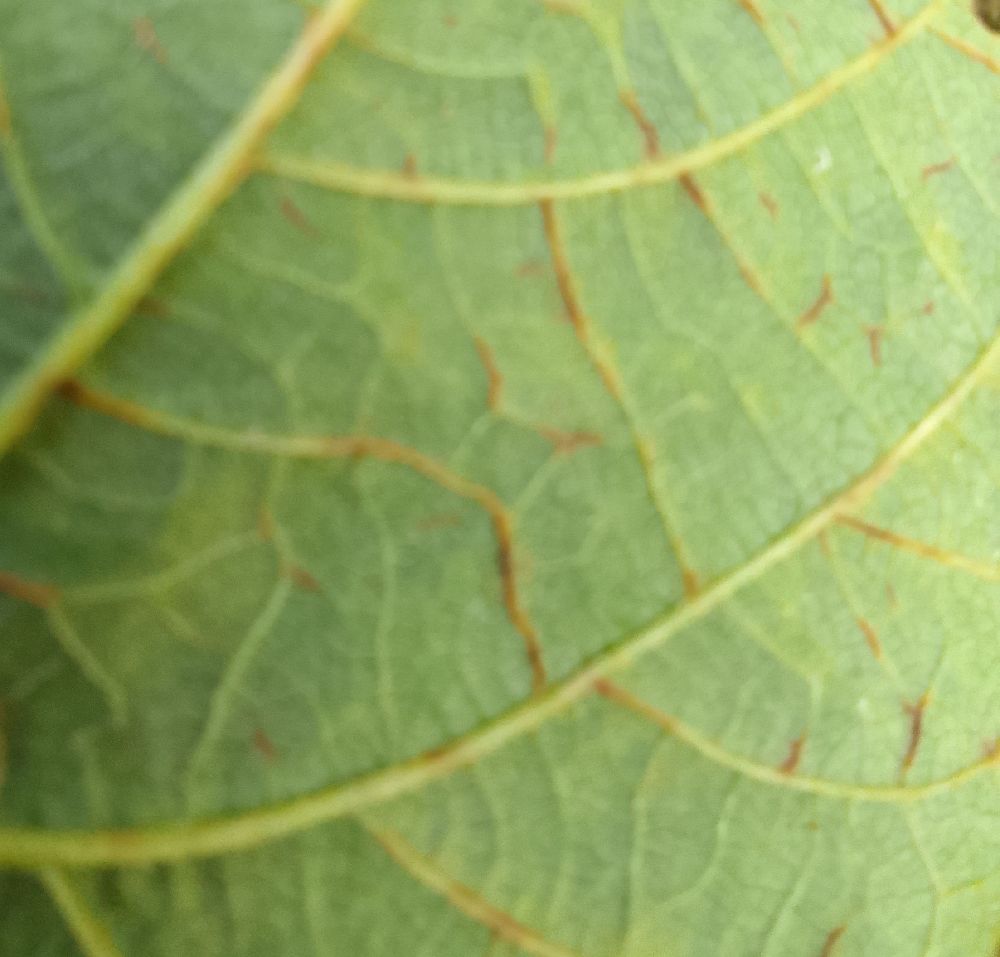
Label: anthracnose